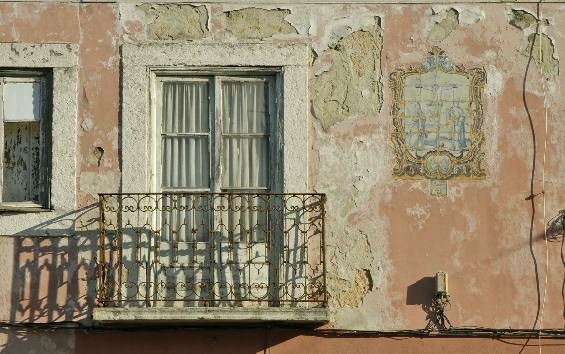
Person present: No